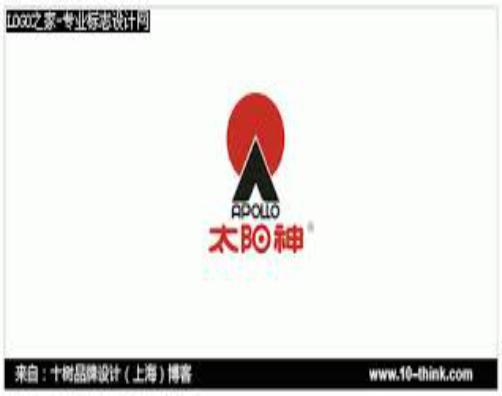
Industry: Necessities